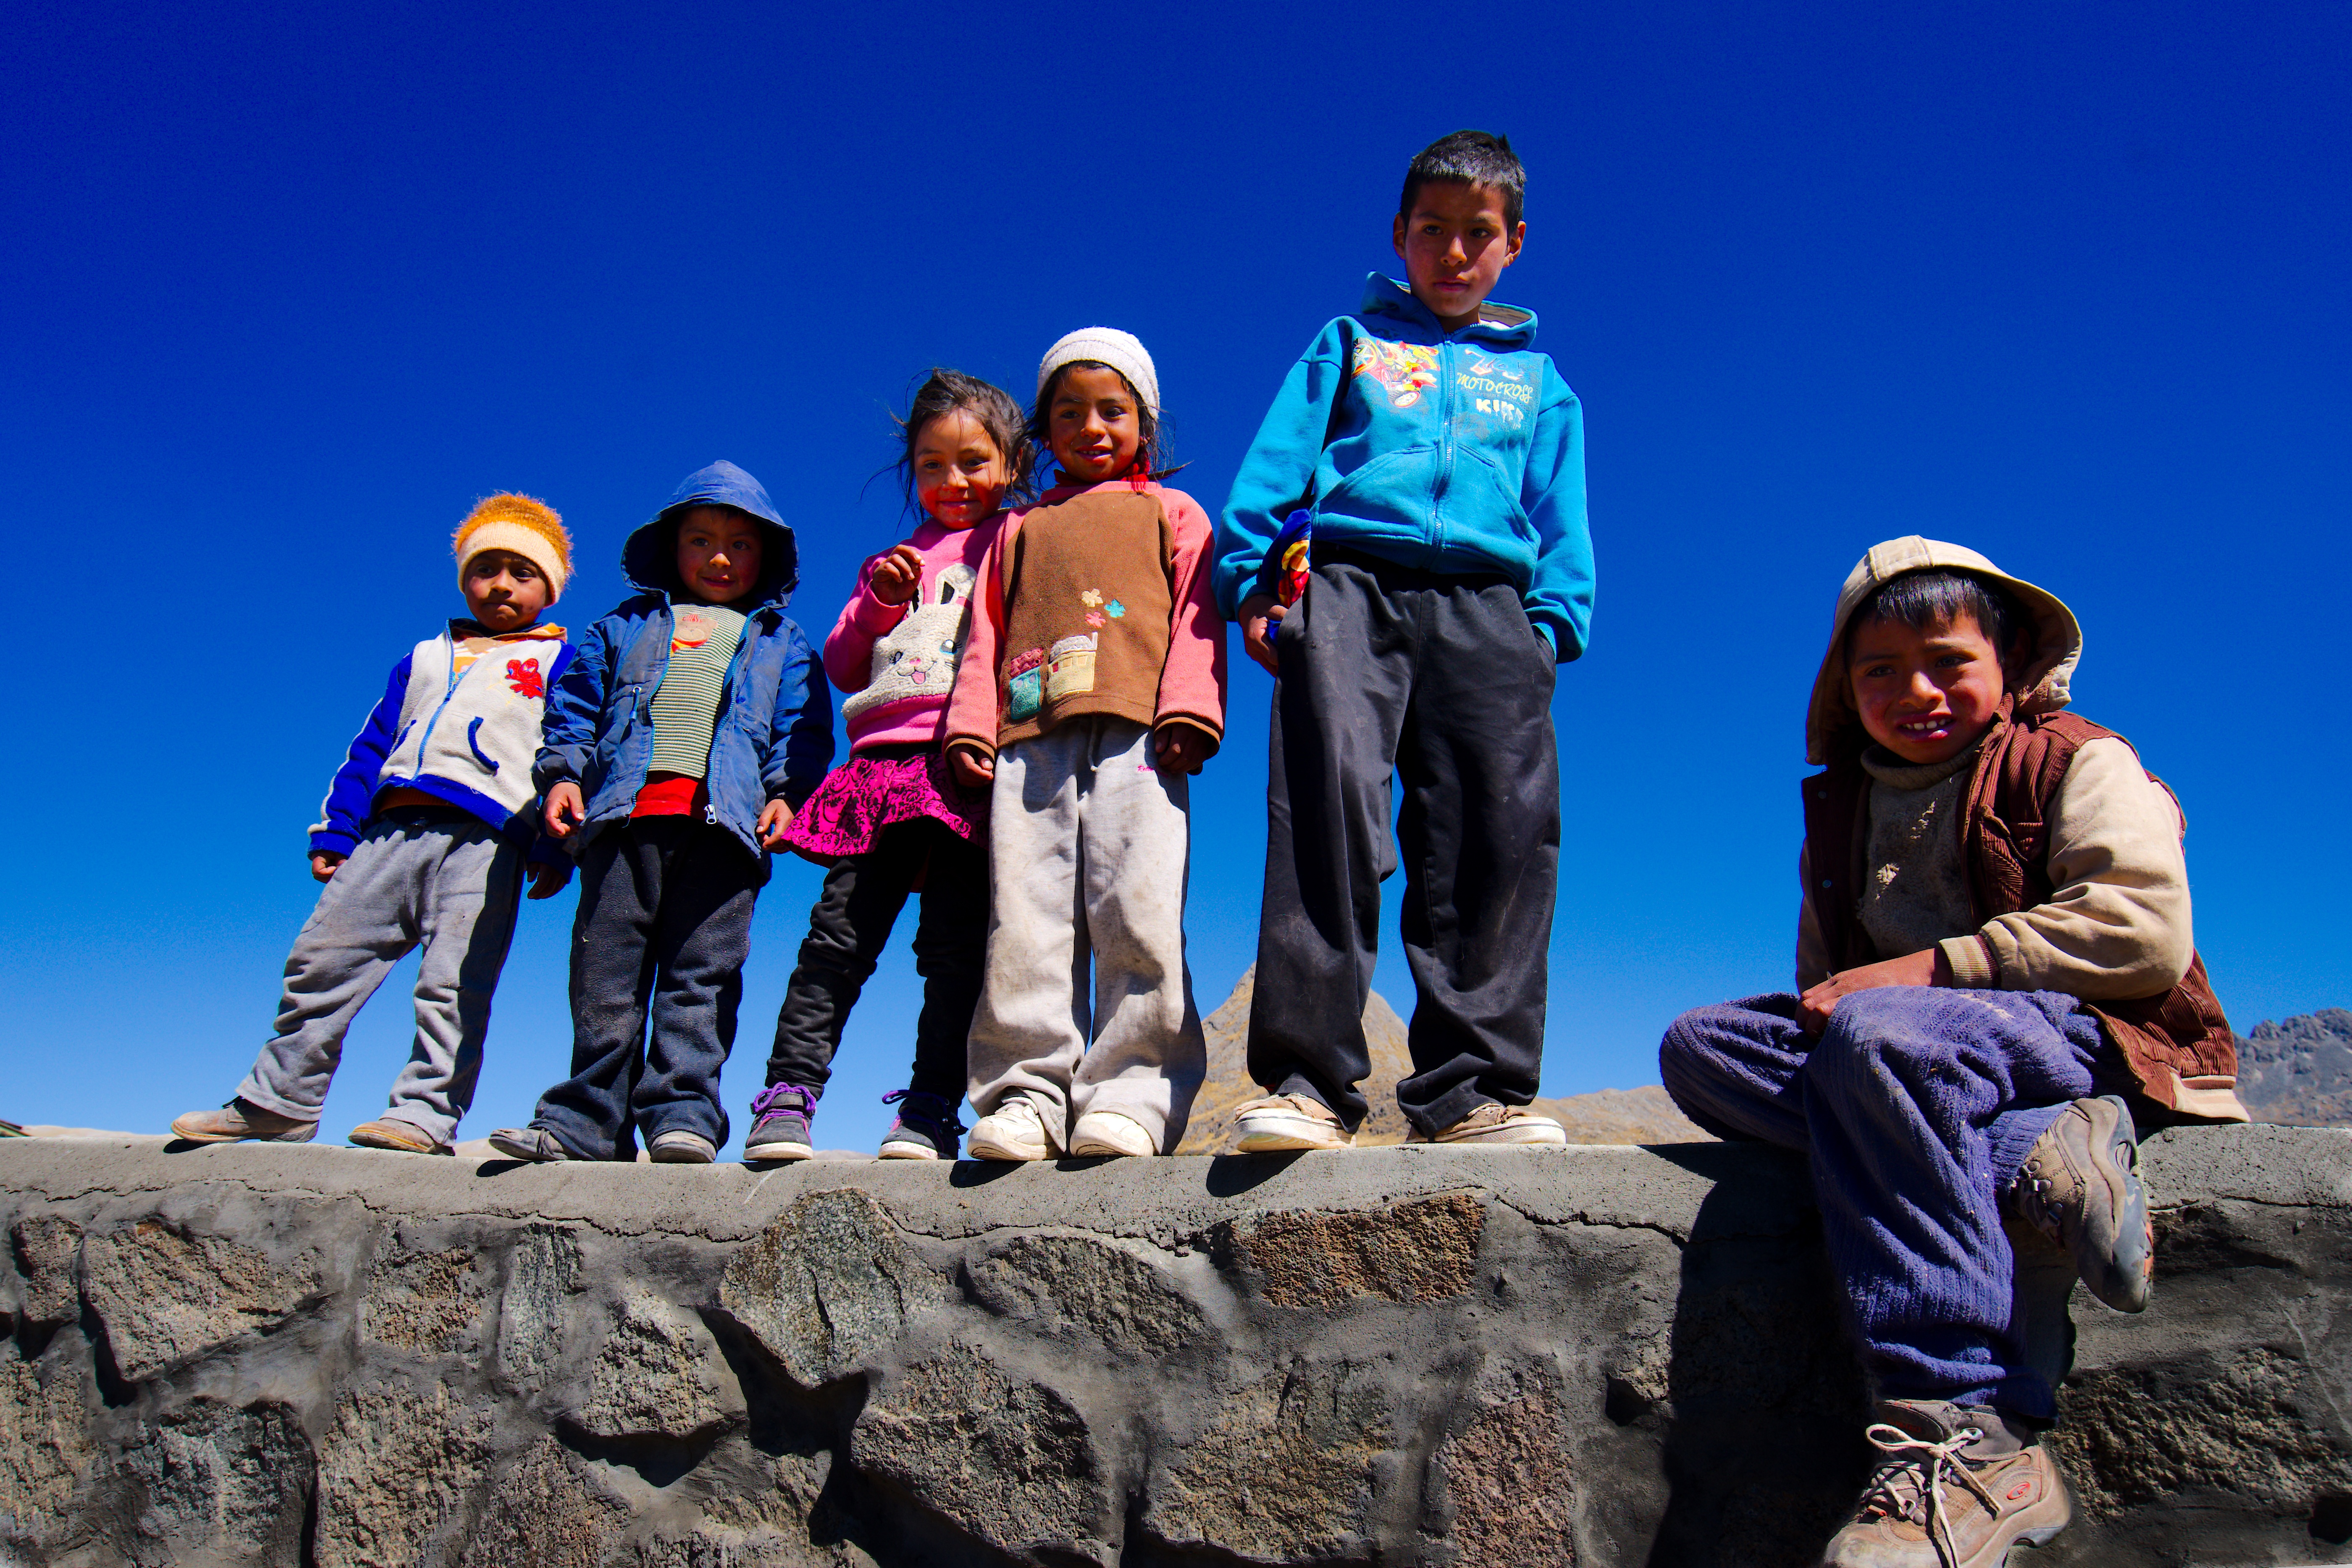
walking, mountain, people, hiking, adventure, vacation, travel, tourism, mountaineering, backpacking, social group